Lily Tomlin

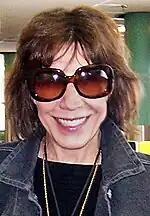

Tomlin also played chain-smoking waitress Doreen Piggott in Altman's 1993 ensemble film "Short Cuts", based on stories by Raymond Carver. Tomlin voiced Ms. Valerie Frizzle on the animated television series "The Magic School Bus" from 1994 to 1997. Also, in the 1990s, Tomlin appeared on the popular sitcom "Murphy Brown" as the title character's boss. In 1995 she appeared on an episode of "" as a murder suspect being transported to Baltimore. She also guest starred on "The X-Files" in 1998, in episode 6 ("How The Ghosts Stole Christmas") of season 6 as a ghost haunting an old mansion. In 2005 and 2006, she had a recurring role as Will Truman's boss Margot on "Will & Grace". She appeared on the dramatic series "The West Wing" for four years (2002–2006) in the recurring role of presidential secretary Deborah Fiderer. Tomlin performed in two films by director David O. Russell; she appeared as a peacenik Raku artist in "Flirting with Disaster" and later as an existential detective in "I Heart Huckabees". In March 2007, two videos were leaked onto YouTube portraying on-set arguments between Russell and Tomlin, in which among other things he called her sexist names. When the "Miami New Times" asked Tomlin about the videos, she responded, "I love David. There was a lot of pressure in making the movie—even the way it came out you could see it was a very free-associative, crazy movie, and David was under a tremendous amount of pressure. And he's a very free-form kind of guy anyway."